Air Board (Australia)

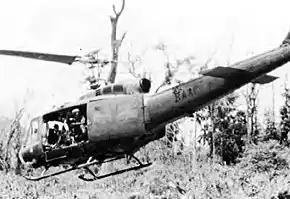
Military helicopter with main door open, over jungle

When No. 78 (Fighter) Wing deployed to Malta to help garrison the Middle East during 1952–1954, it was under the operational control of the RAF rather than the Air Board, but the British Air Council undertook to inform the board of any plans for combat missions except in emergencies. The Air Board maintained full operational control of No. 79 Squadron when it deployed with Sabres to Ubon, Thailand, under SEATO arrangements in 1962. After United States Air Force (USAF) strike aircraft took up residence at Ubon in 1965 as part of operations in the Vietnam War, the RAAF fighters became responsible for protection of the American assets, in effect subjecting them to USAF tasking, despite the Air Board's ostensible authority.